Nancye Hayes

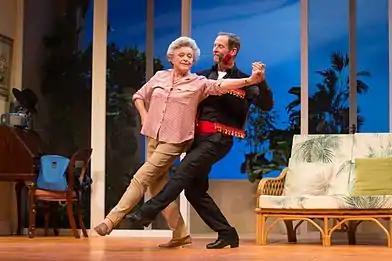
With Todd McKenny, in "Six Dance Lessons in Six Weeks"

Hayes, aged eighteen, left a job at a Sydney office to join the chorus of an Australian production of "My Fair Lady". From 1963 she understudied or played small roles in productions such as the musical "How to Succeed in Business Without Really Trying", My Fair Lady, Promises Promises, "Hello, Dolly!" and "The Boys from Syracuse" for J. C. Williamson's. She also performed in "Kiss Me, Kate", "Brigadoon", "Annie Get Your Gun" and "Little Me" at the Menzies Theatre Restaurant in Sydney.